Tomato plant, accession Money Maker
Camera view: horizontal (90 deg, fisheye); turntable rotation: 150 degrees
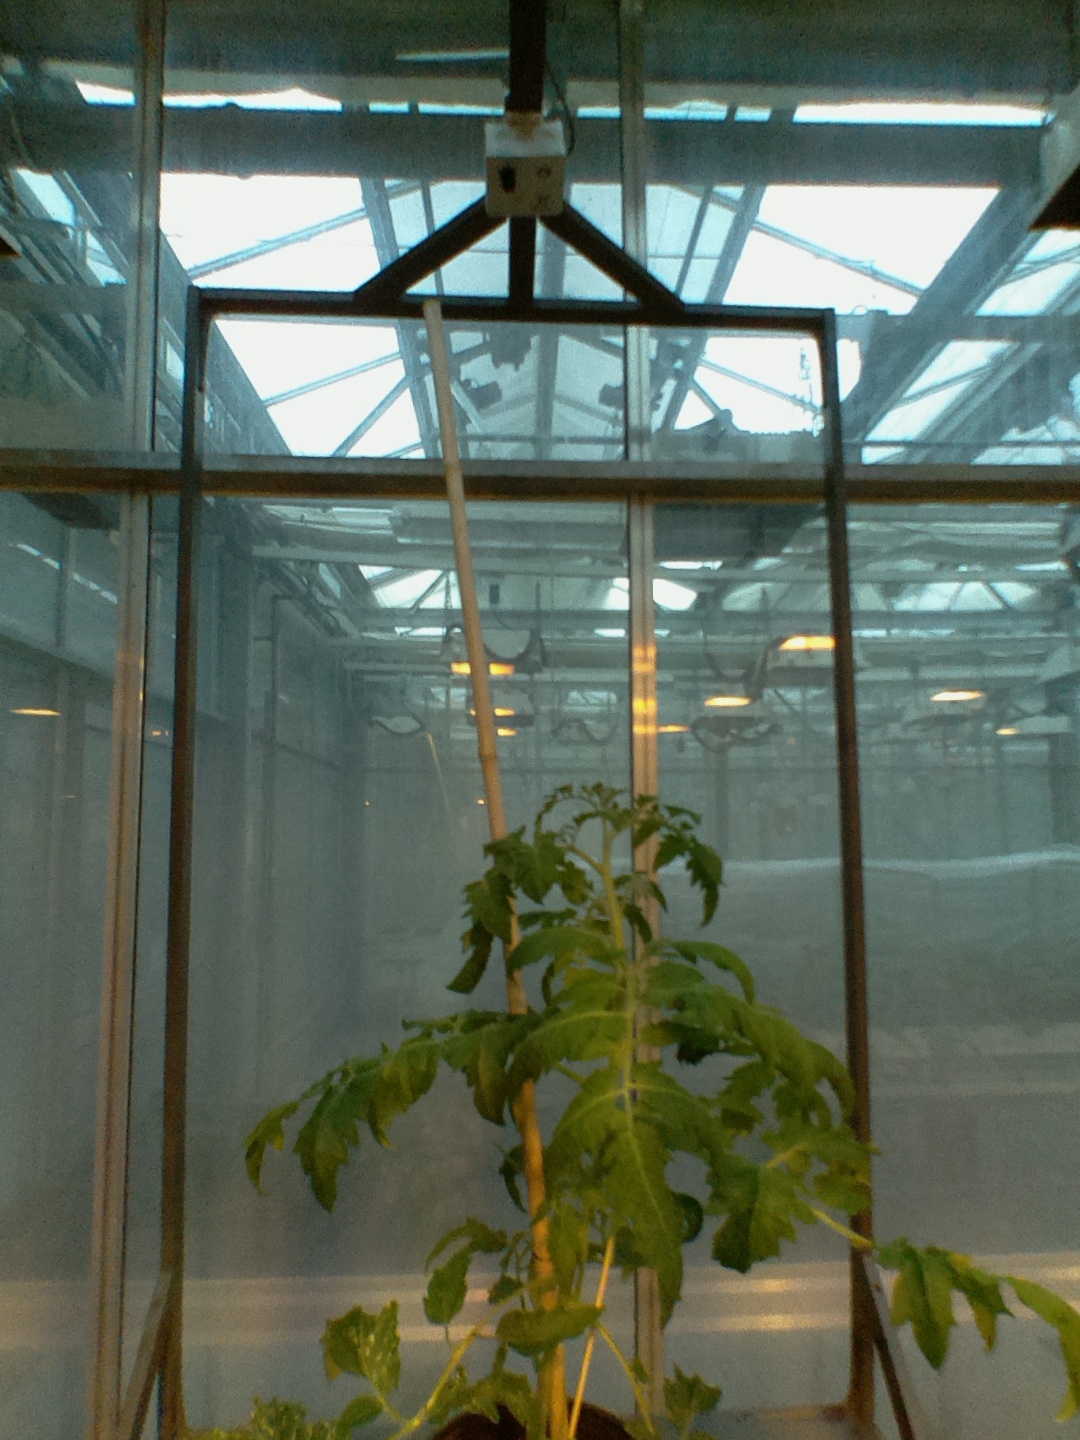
BBCH growth stage 54: 4 inflorescences visible